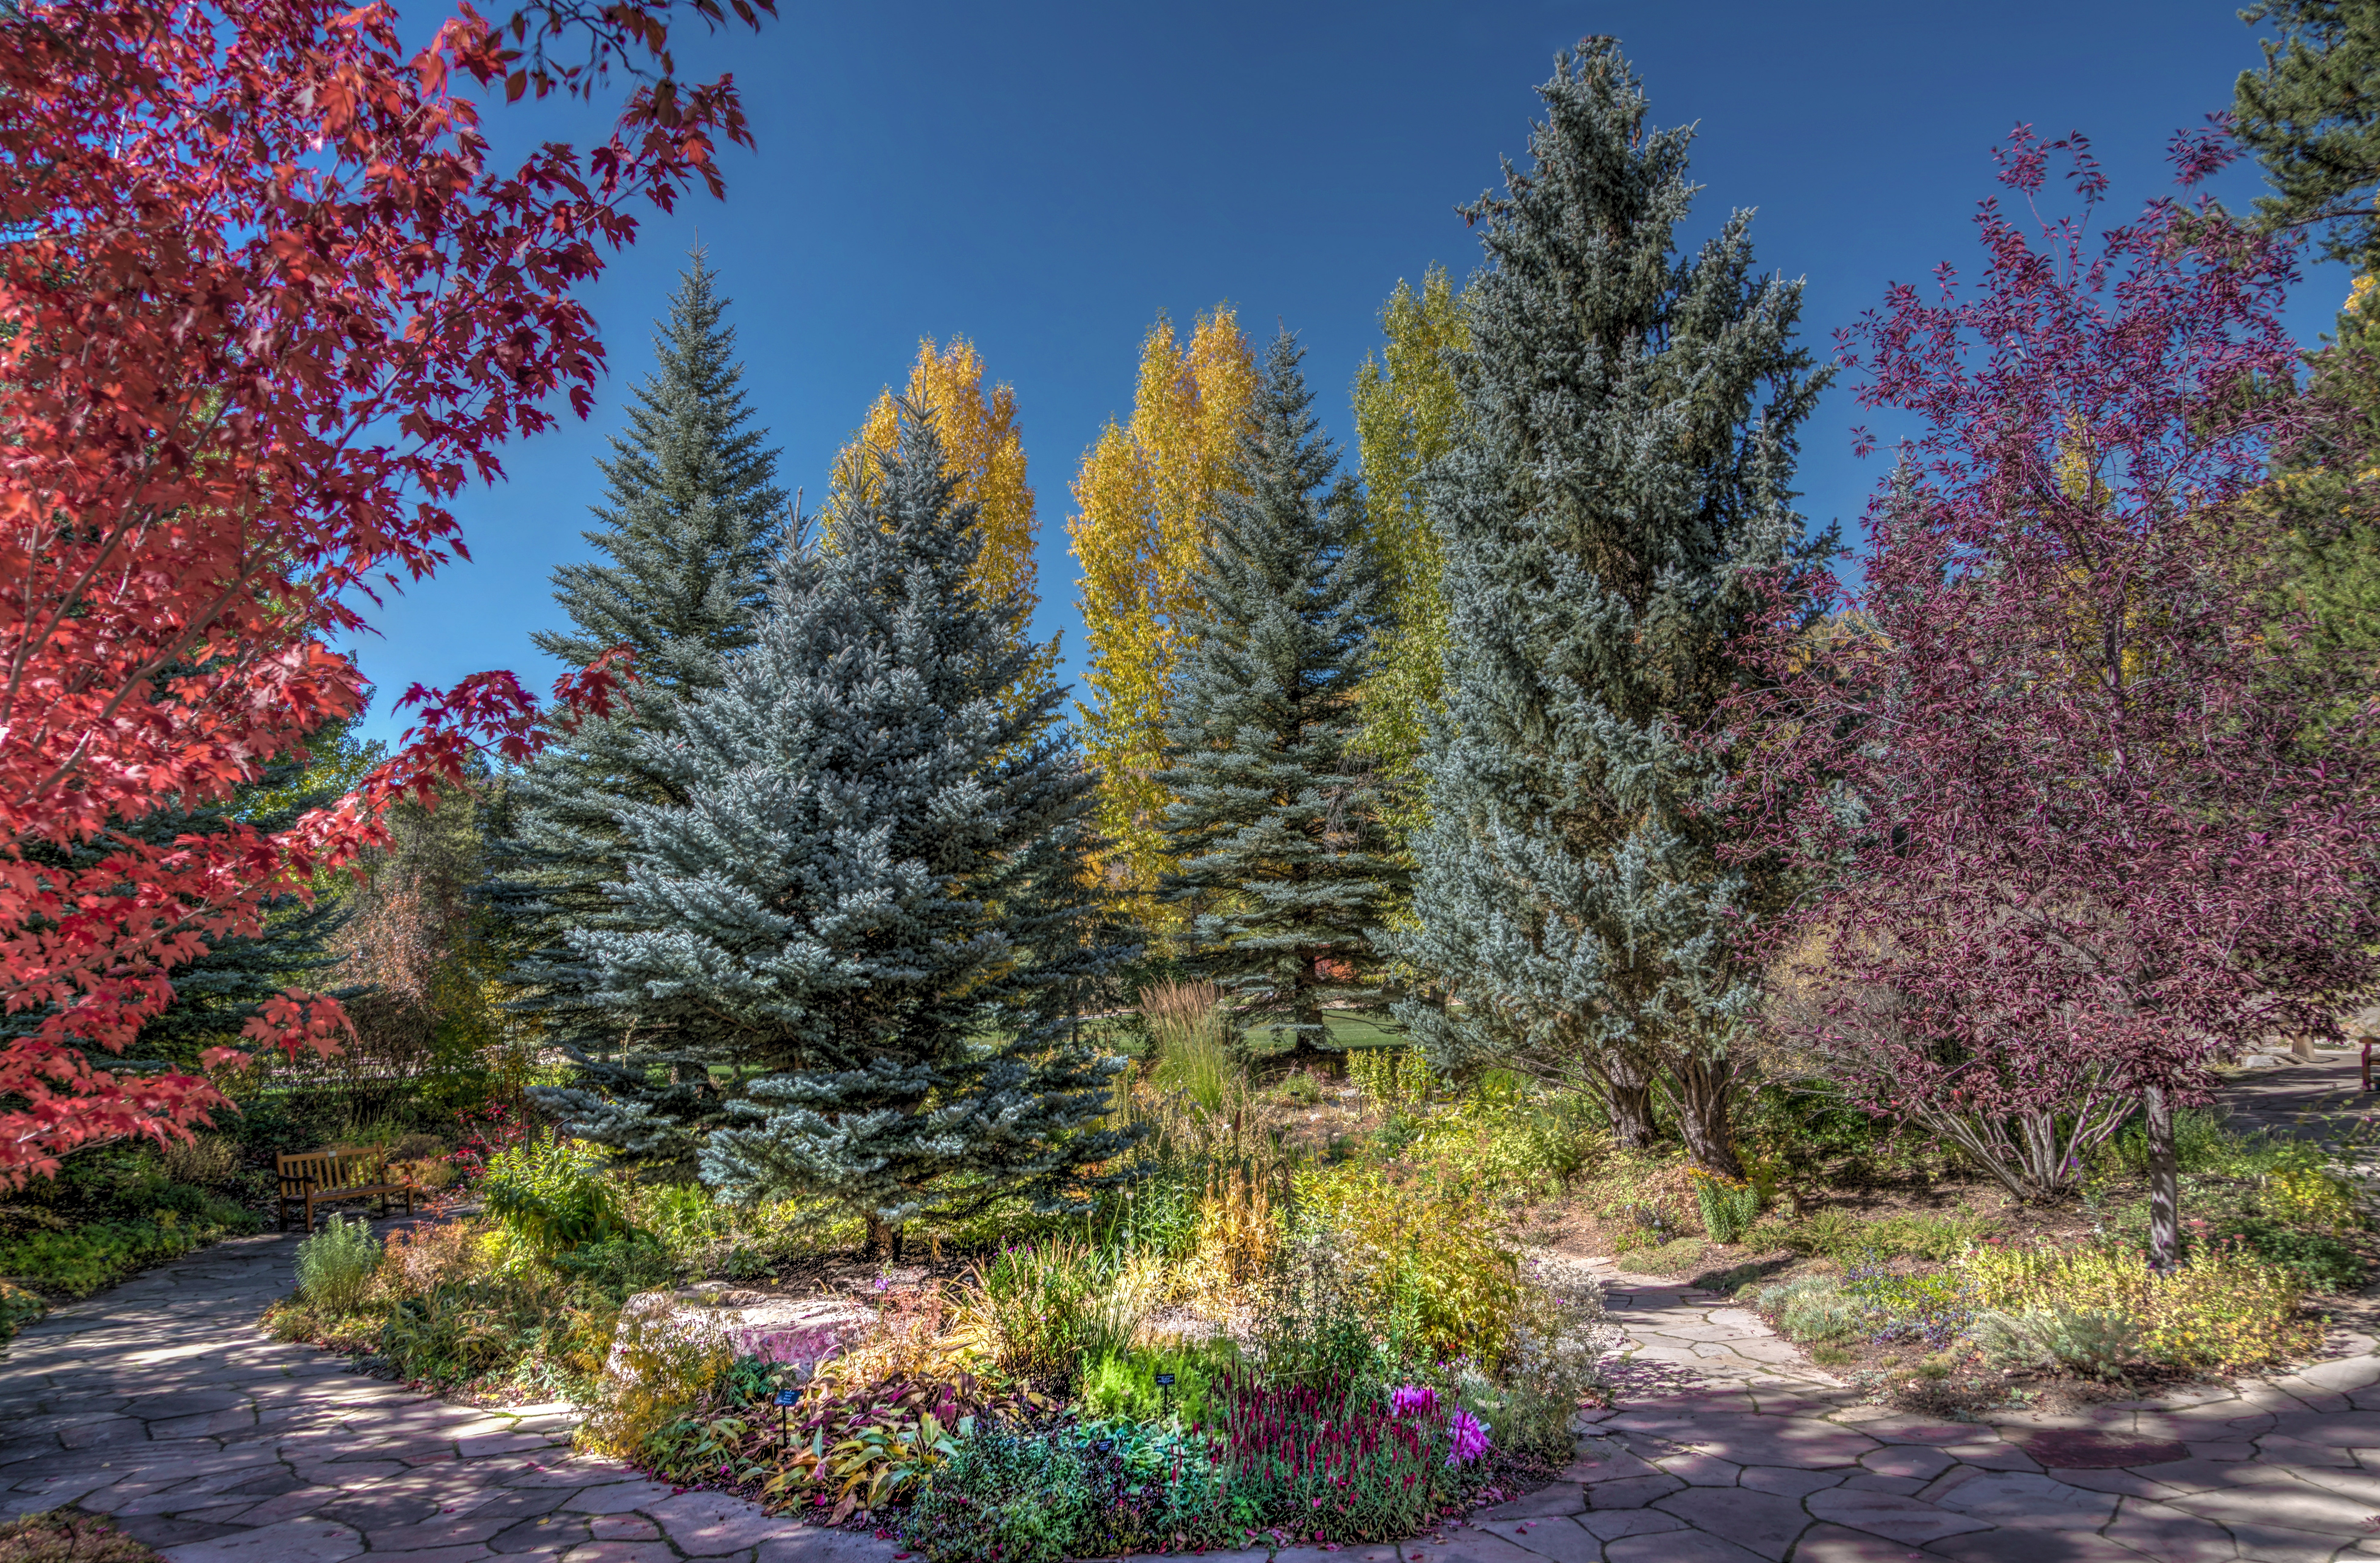
landscape, tree, nature, plant, flower, foliage, green, color, evergreen, autumn, exterior, colorful, garden, fir, season, conifer, trees, outdoors, spruce, colorado, shrub, scene, woodland, larch, ecosystem, vail, flowers sky, betty ford park, biome, woody plant, temperate broadleaf and mixed forest, temperate coniferous forest, land plant